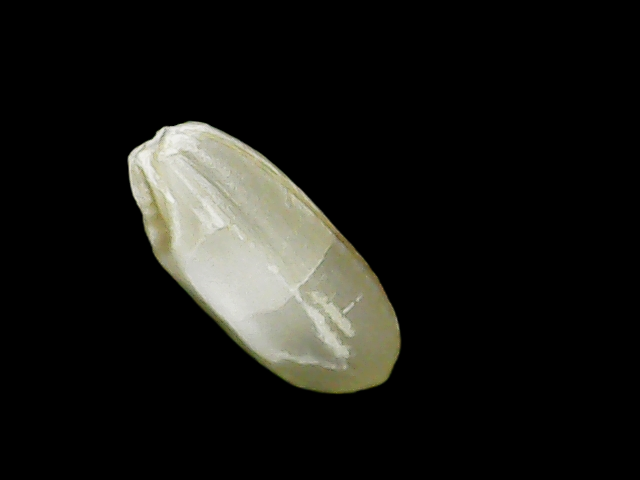
Rice variety: Binadhan8